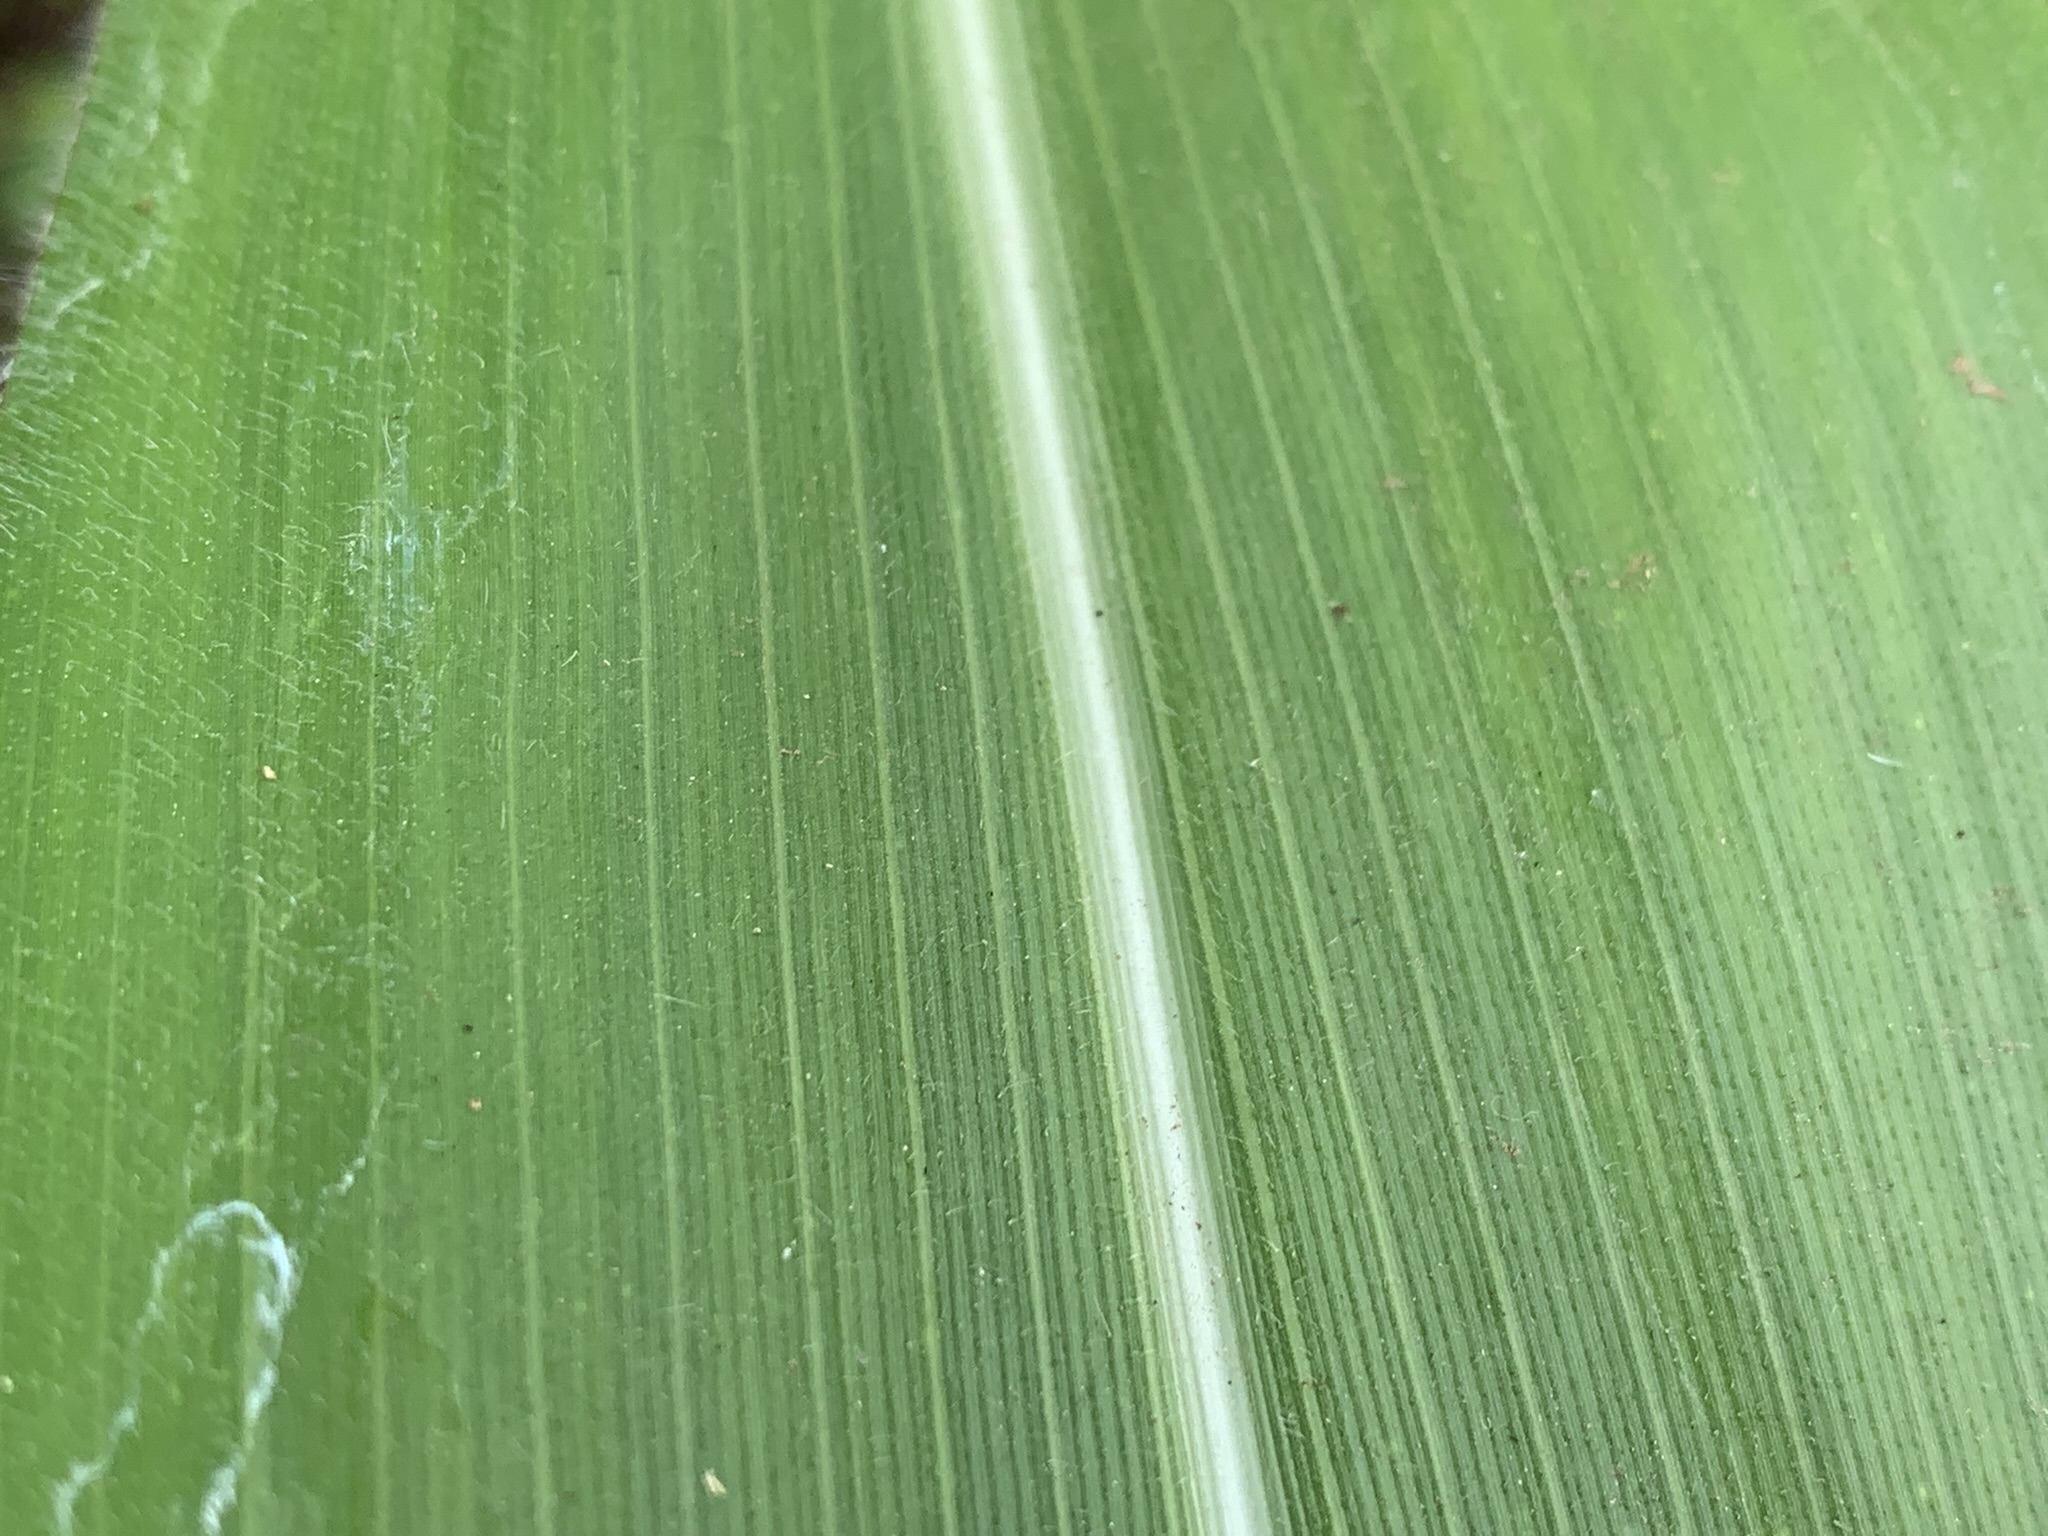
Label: Healthy